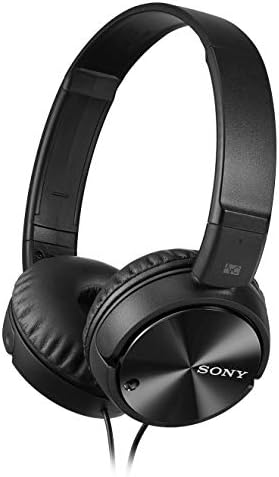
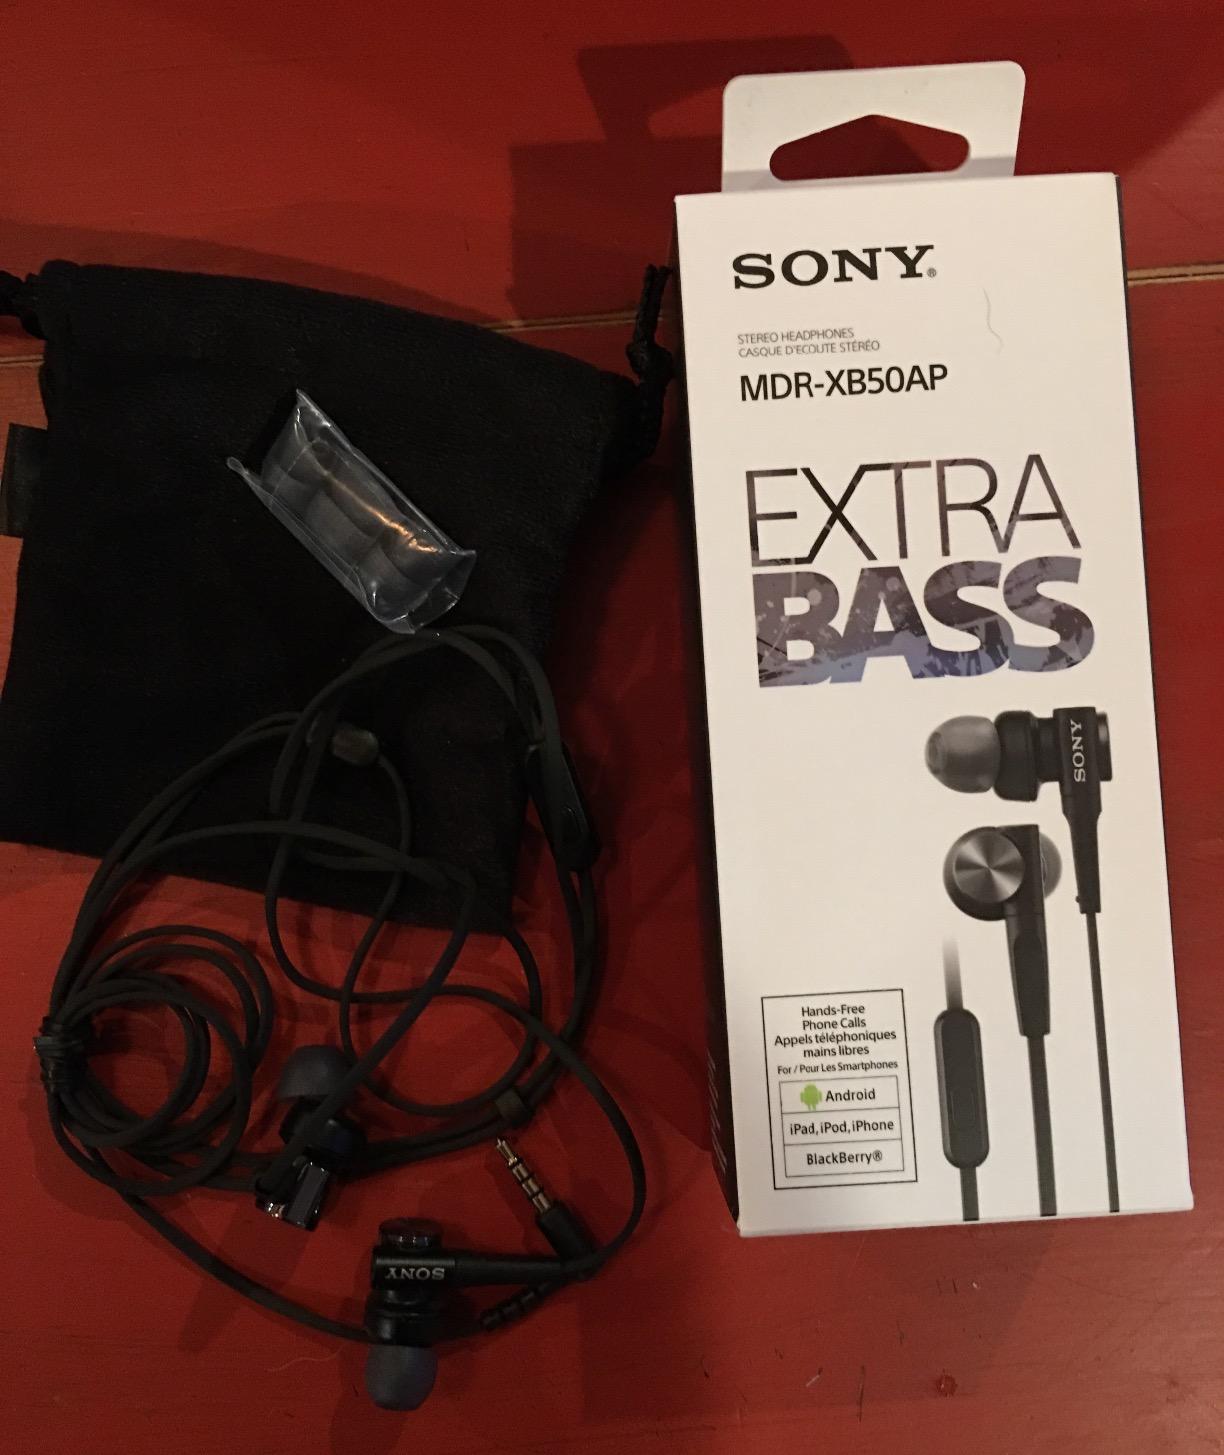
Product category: headphones
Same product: no